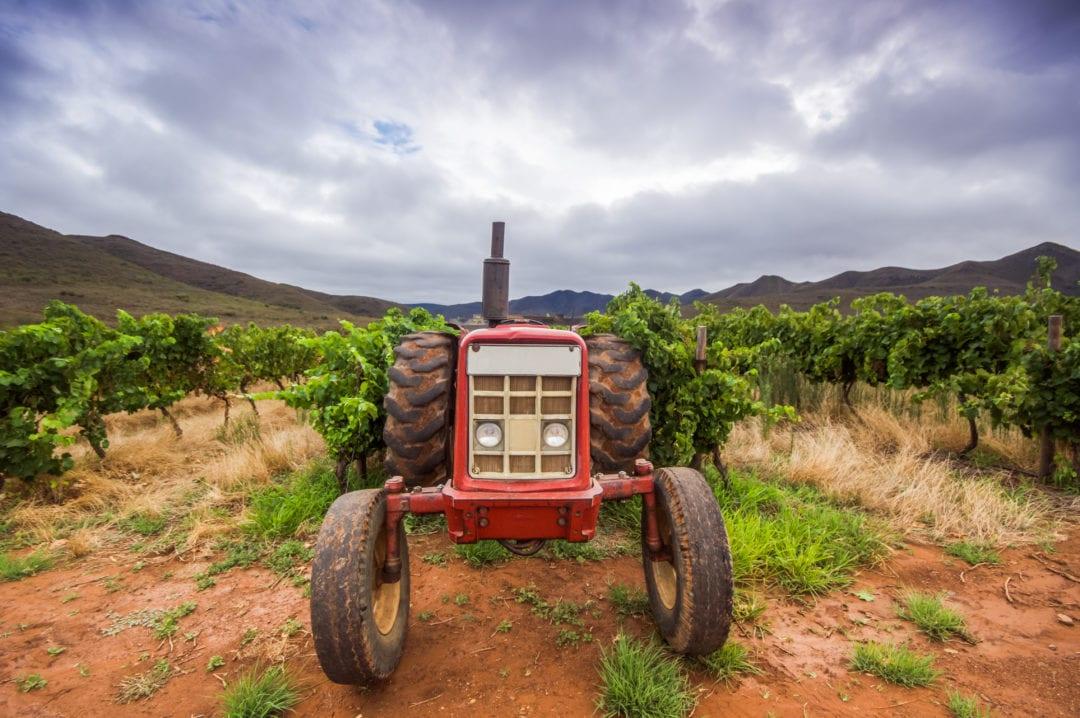
Tingatinga hili jekundu linatumika kwa ukulima mkubwa unaojulikana kama ukulima wa viwanda.Ukulima unafanyika kule mashambani kwenye shamba kubwa lililo katikati ya milima.Angani mawingu yamejaa na kukusanyika kuashiria kwamba mvua itanyesha wakati wowote.